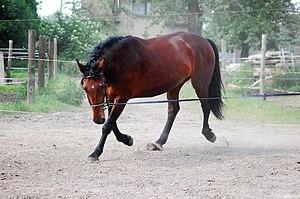
Le Silésien est une race de chevaux carrossiers, originaire de Silésie, en Pologne. Sélectionné depuis la fin du XIXᵉ siècle en Basse-Silésie à partir de l'Oldenbourg et du Frison oriental, il est à cette époque le plus grand et le plus lourd des warmbloods européens. Il sert longtemps de carrossier et de cheval de travaux agricoles, la Pologne comptant environ 300 000 chevaux silésiens dans les années 1930. La Seconde Guerre mondiale dévaste cet élevage, qui reprend sur de nouvelles bases. Une vague d'engouement pour les croisements sportifs avec le Pur-sang, puis l'influence de warmblood lourds est-allemands, entraînent un certain engouement pour le Silésien. Son élevage régresse fortement jusqu'au début du XXIᵉ siècle.